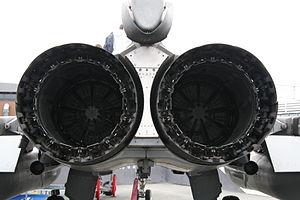
Dassault Rafale - Salon du Bourget 2009